Reimerswaal (city)

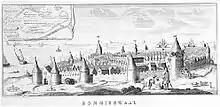
The old town of Reimerswaal

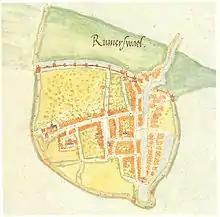
Reimerswaal map from a 1560 atlas

Reimerswaal is a lost city in the Netherlands. The present-day municipality of Reimerswaal is named after this city, which was granted city rights in 1374. The city was destroyed by repeated floods, and the last citizens left in 1632. Nothing remains. It was located north of the current municipality, on the east end of the Oosterschelde, on land which is now called the "Verdronken Land van Reimerswaal" ("Drowned Land of Reimerswaal"). The site of the city has been recognized as a national archeological monument and is buried under the Oesterdam.